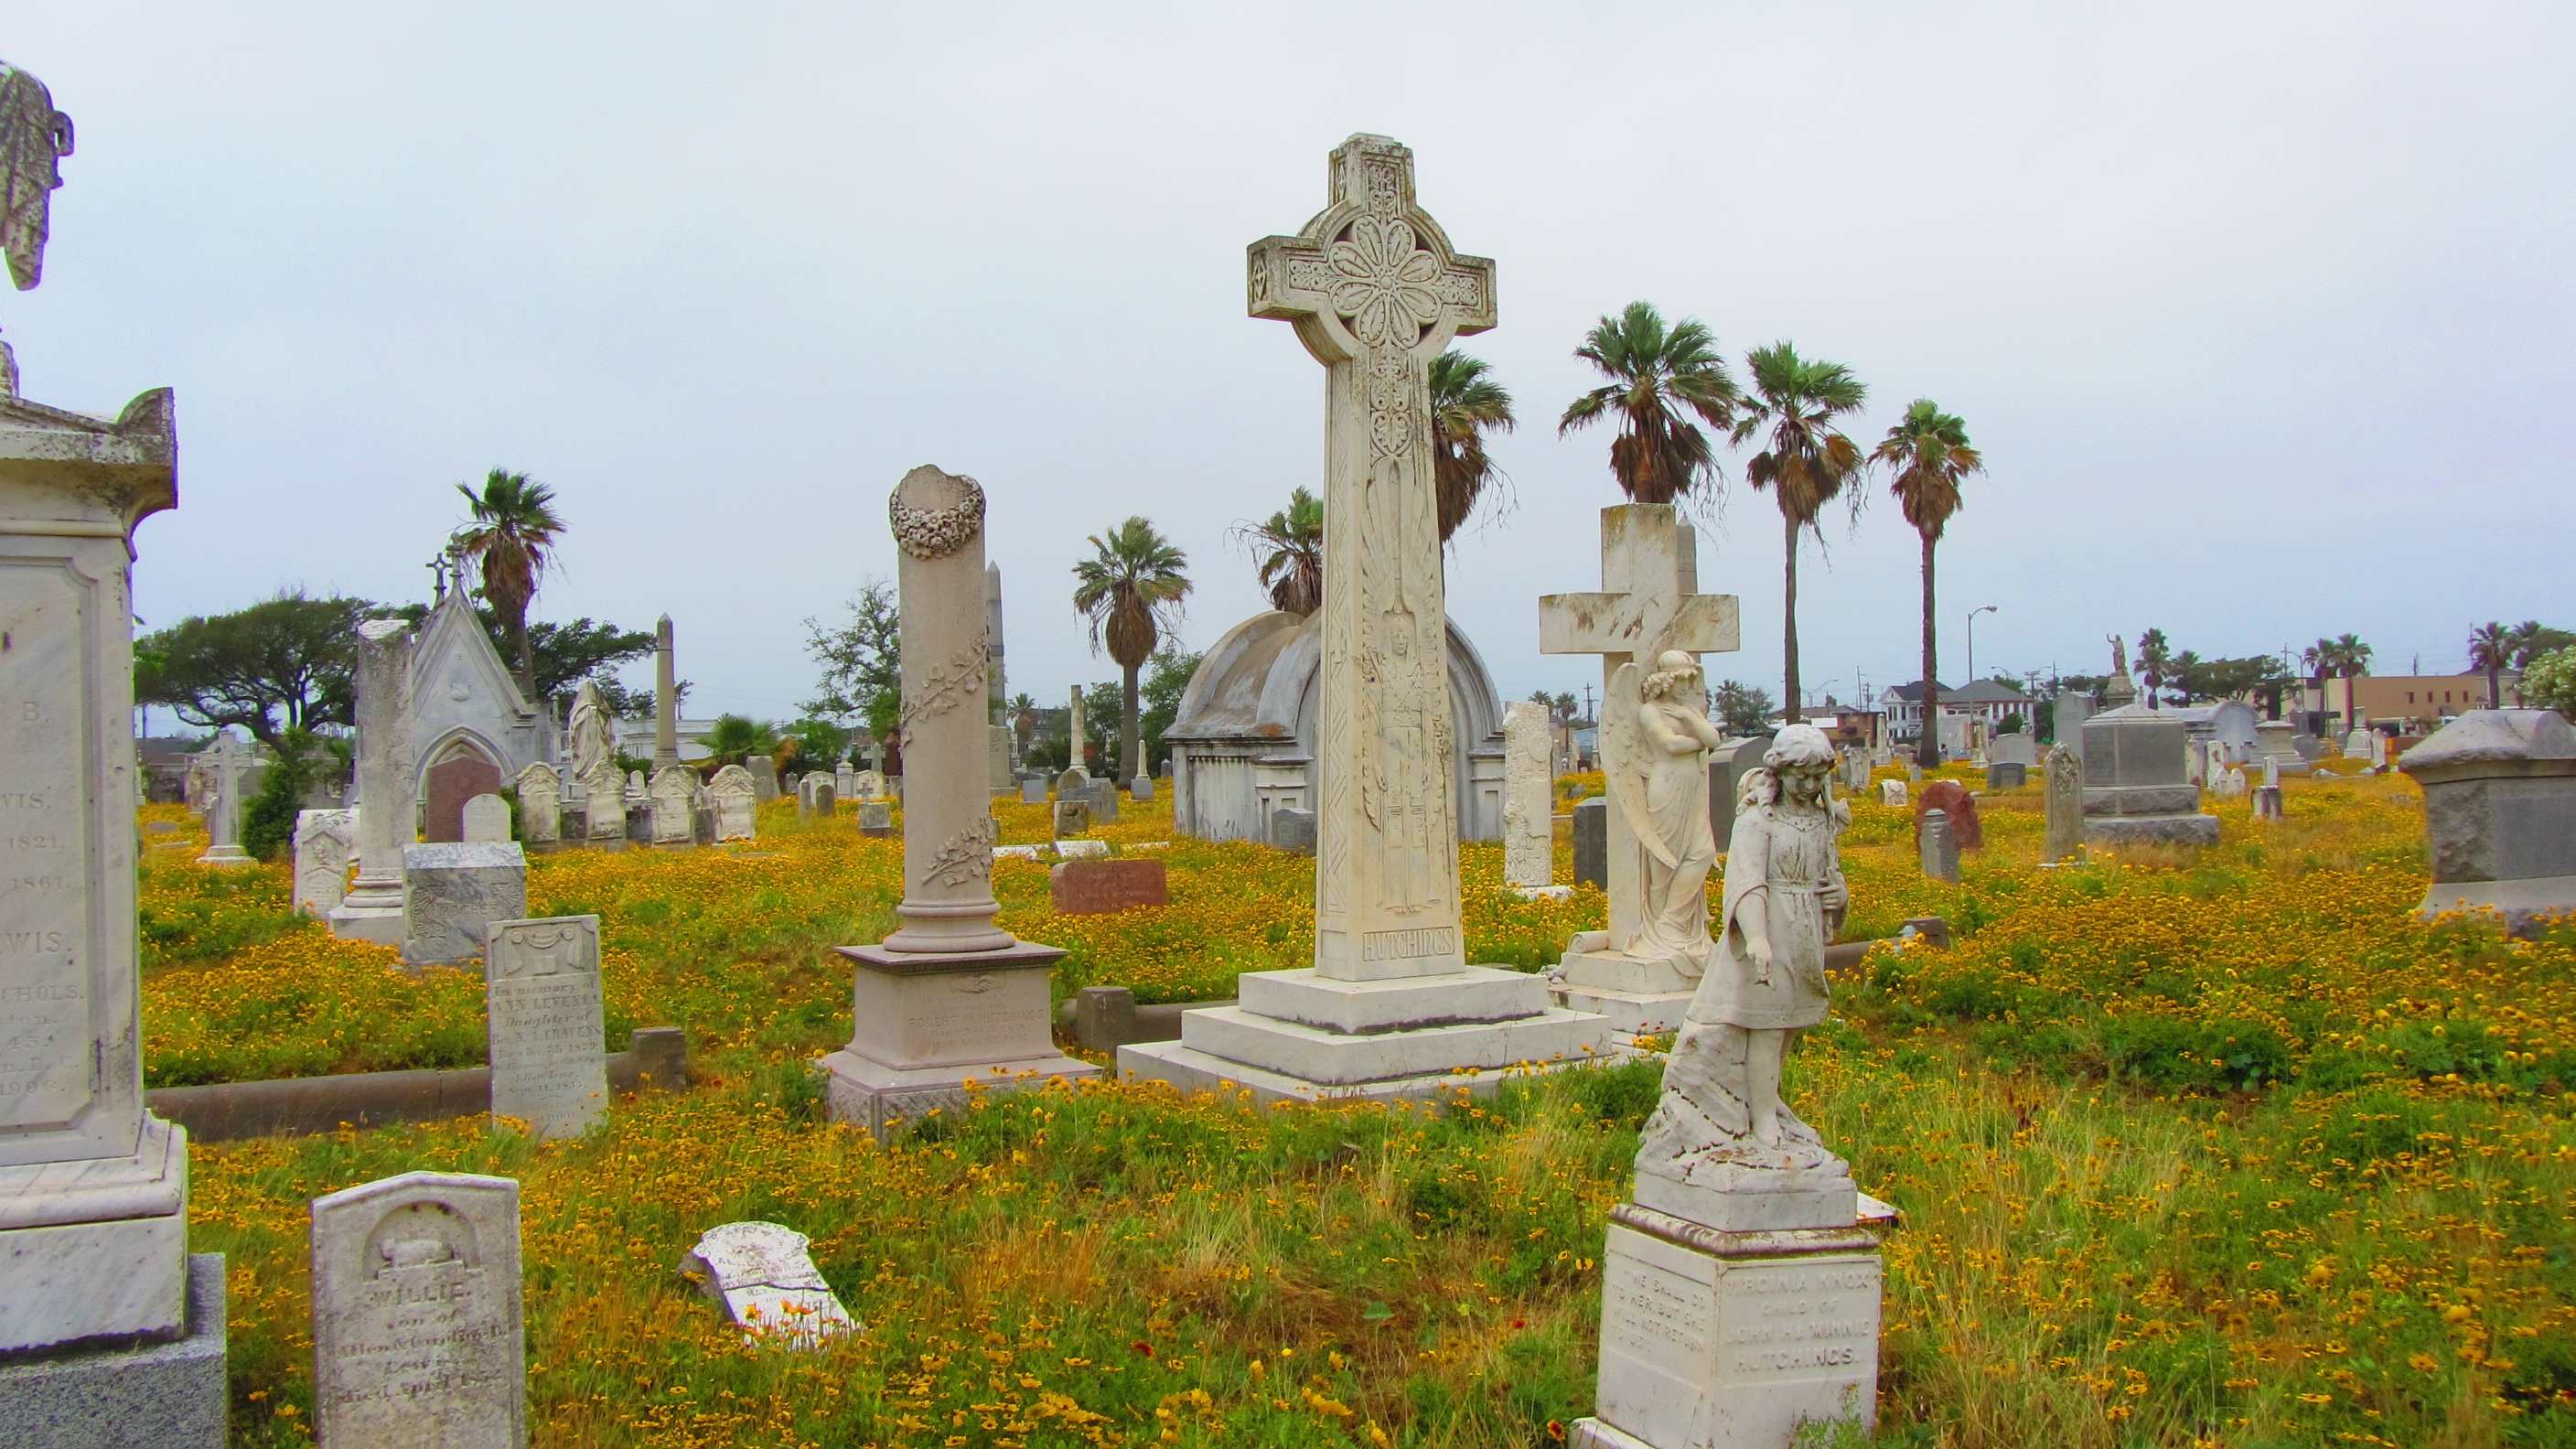
church, cross, cemetery, tombstone, grave, faith, image, galveston, historic site, ancient history, killing field, geographical feature